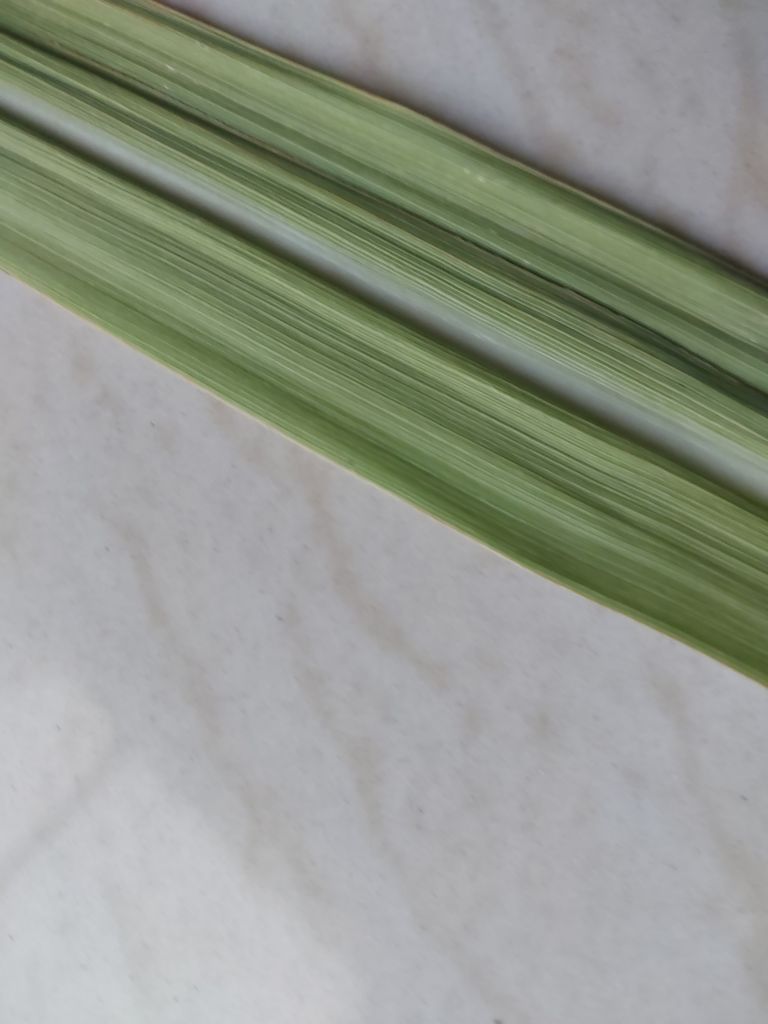
Label: Viral Disease